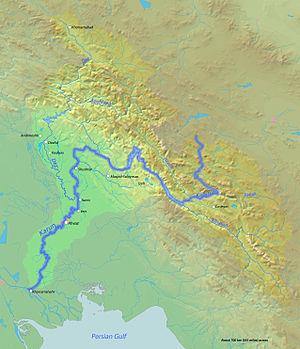
Le Dez est une des plus abondantes rivières d'Iran qui coule dans les provinces du Lorestan et du Khuzestan. C'est l'affluent principal du fleuve Karoun.